Organosilicon chemistry

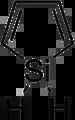
Chemical structure of silole

Siloles, also called silacyclopentadienes, are members of a larger class of compounds called metalloles. They are the silicon analogs of cyclopentadienes and are of current academic interest due to their electroluminescence and other electronic properties. Siloles are efficient in electron transport. They owe their low lying LUMO to a favorable interaction between the antibonding sigma silicon orbital with an antibonding pi orbital of the butadiene fragment.